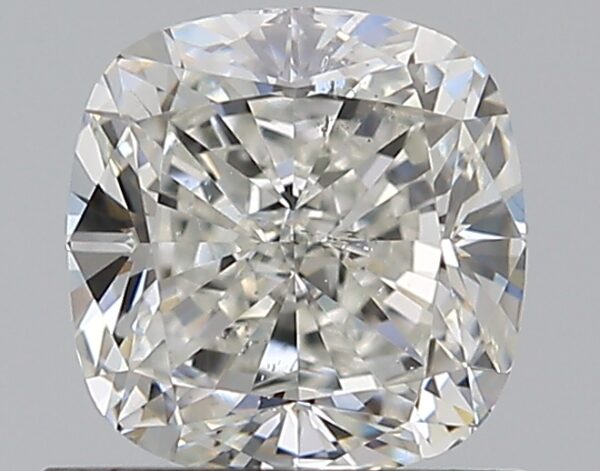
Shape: cushion
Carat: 1.01
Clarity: SI1
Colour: I
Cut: EX
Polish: EX
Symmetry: EX
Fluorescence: F
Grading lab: GIA
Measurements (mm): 5.72 x 5.57 x 3.77